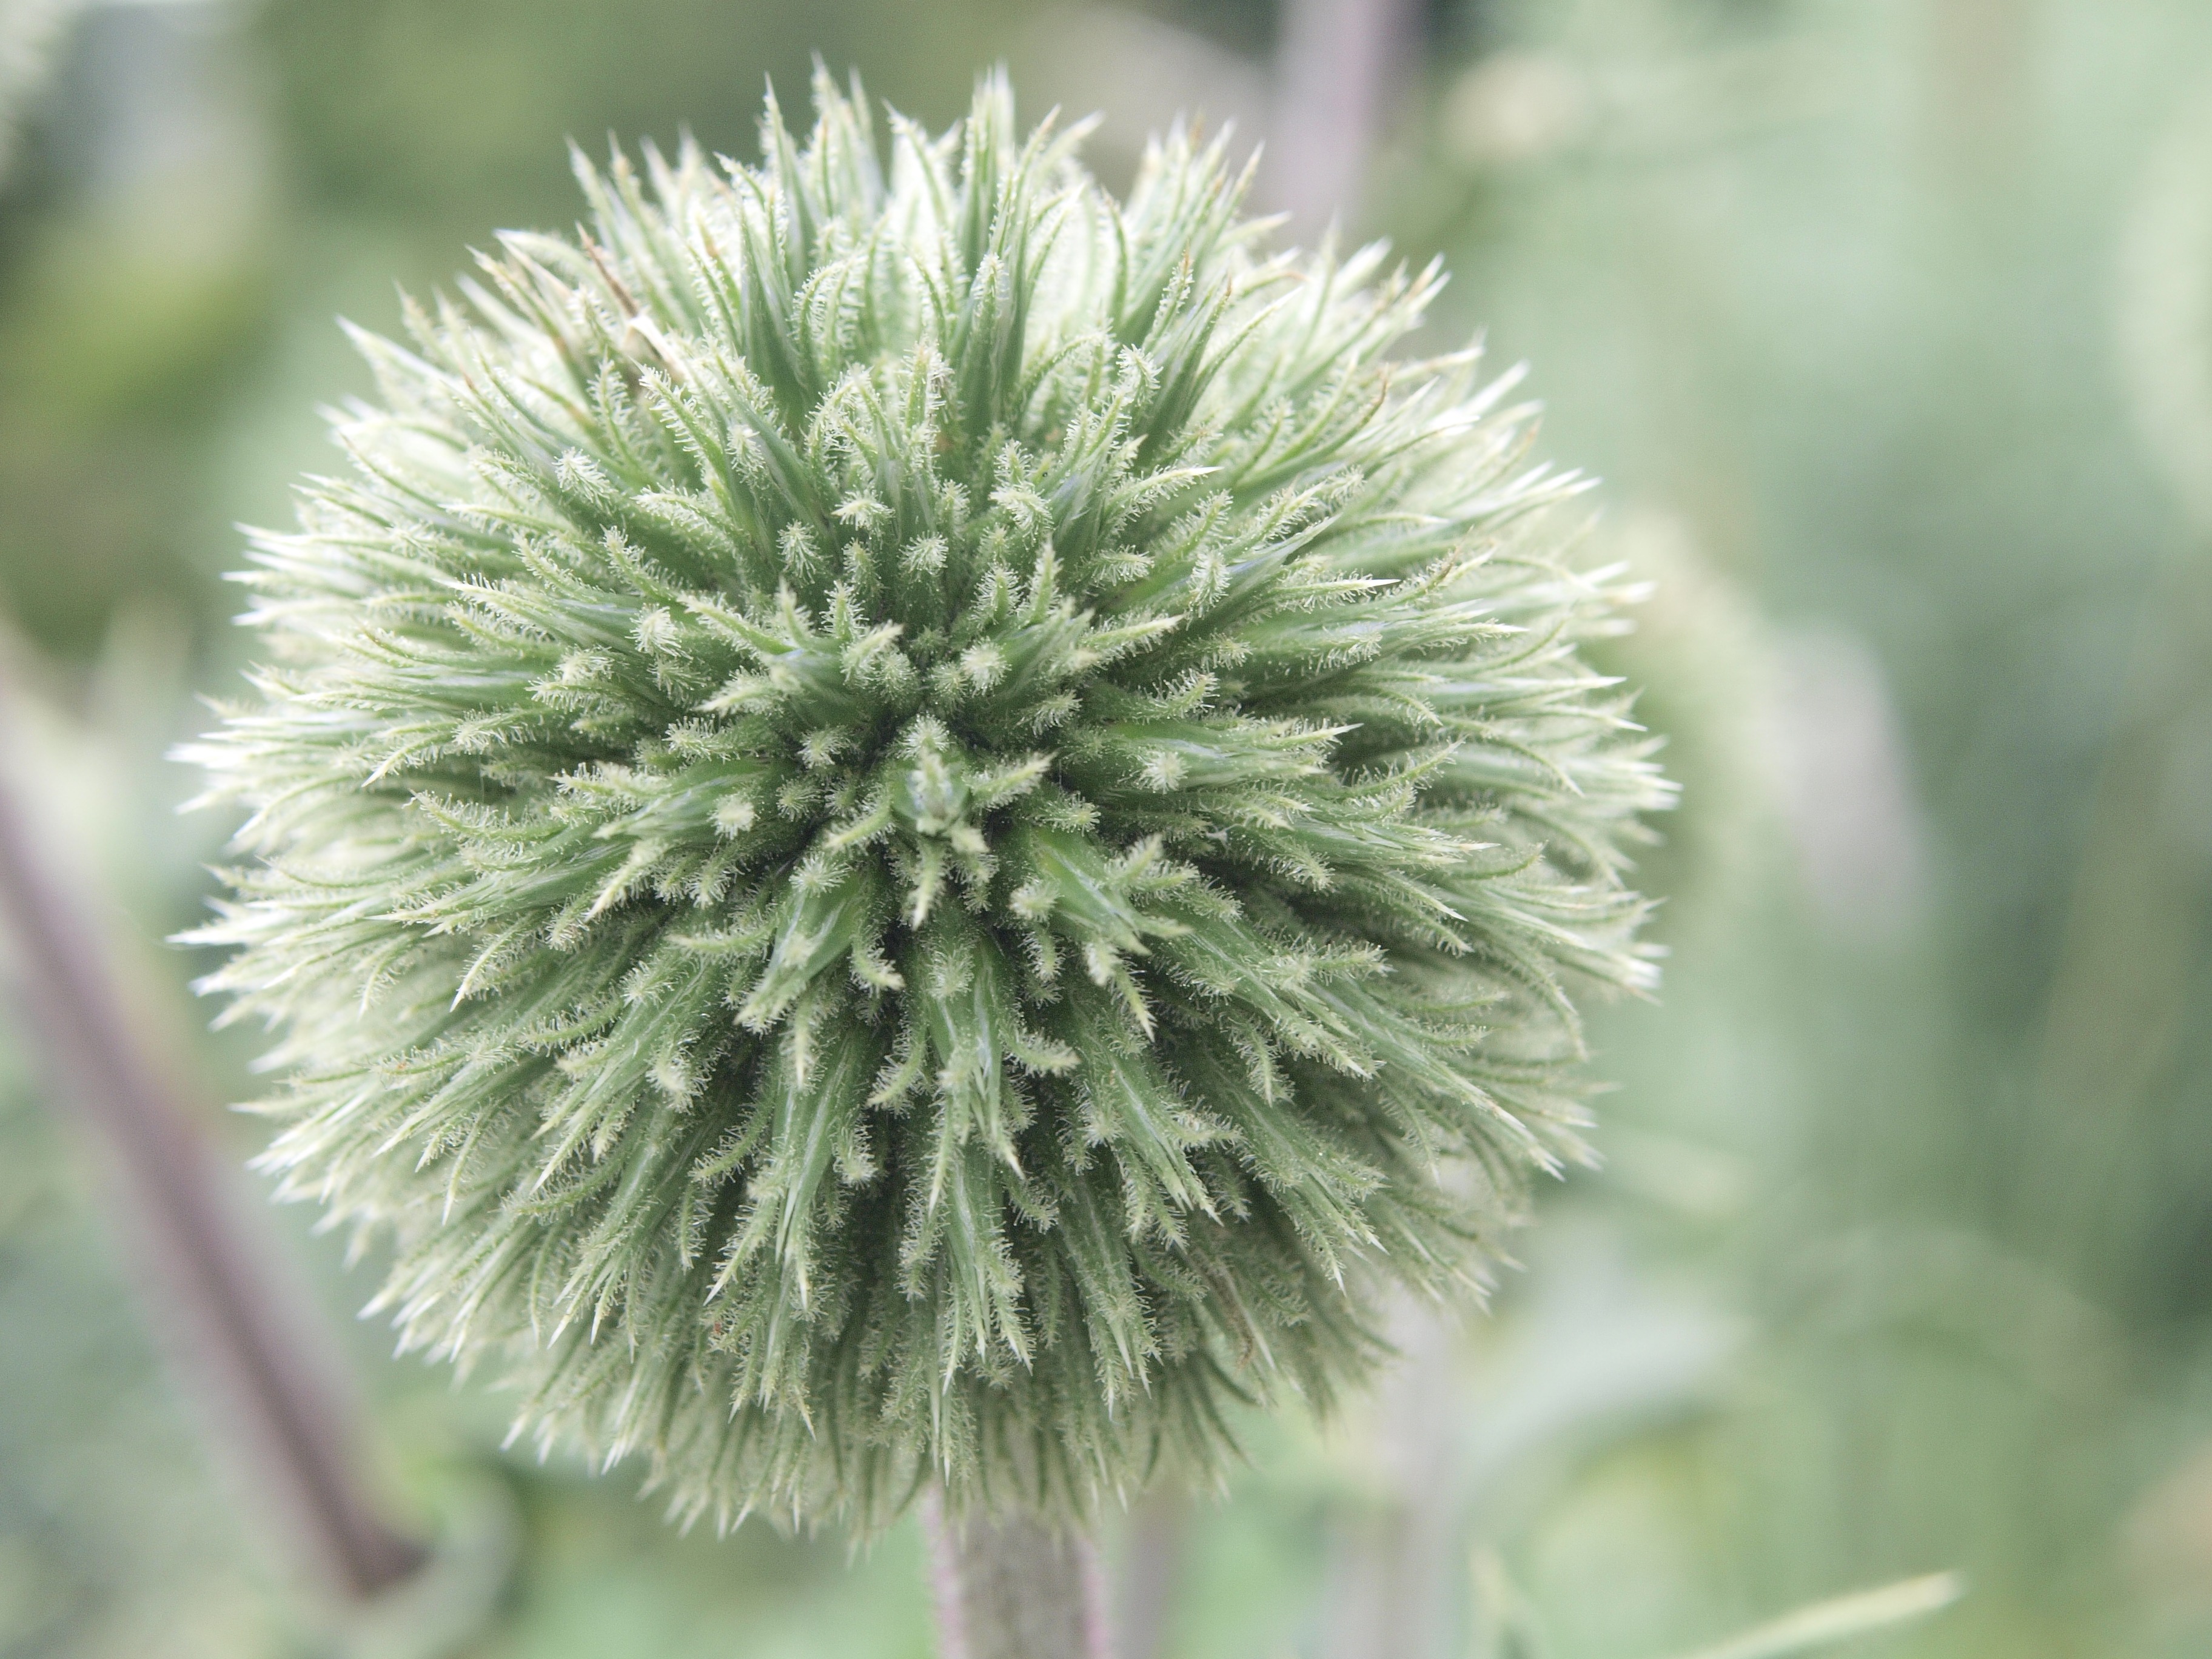
nature, prickly, plant, dandelion, flower, green, produce, botany, flora, thistle, macro photography, flowering plant, scratchy, spiny, daisy family, globose, globe thistle, plant stem, land plant